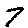
Label: 7